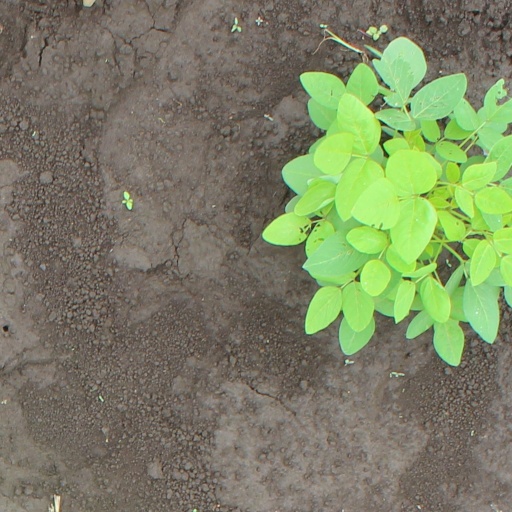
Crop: soybean